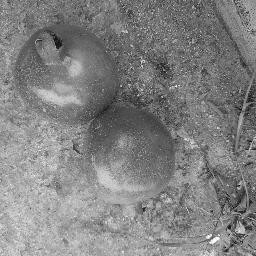
Fruit: Pomegranate
Quality: Good